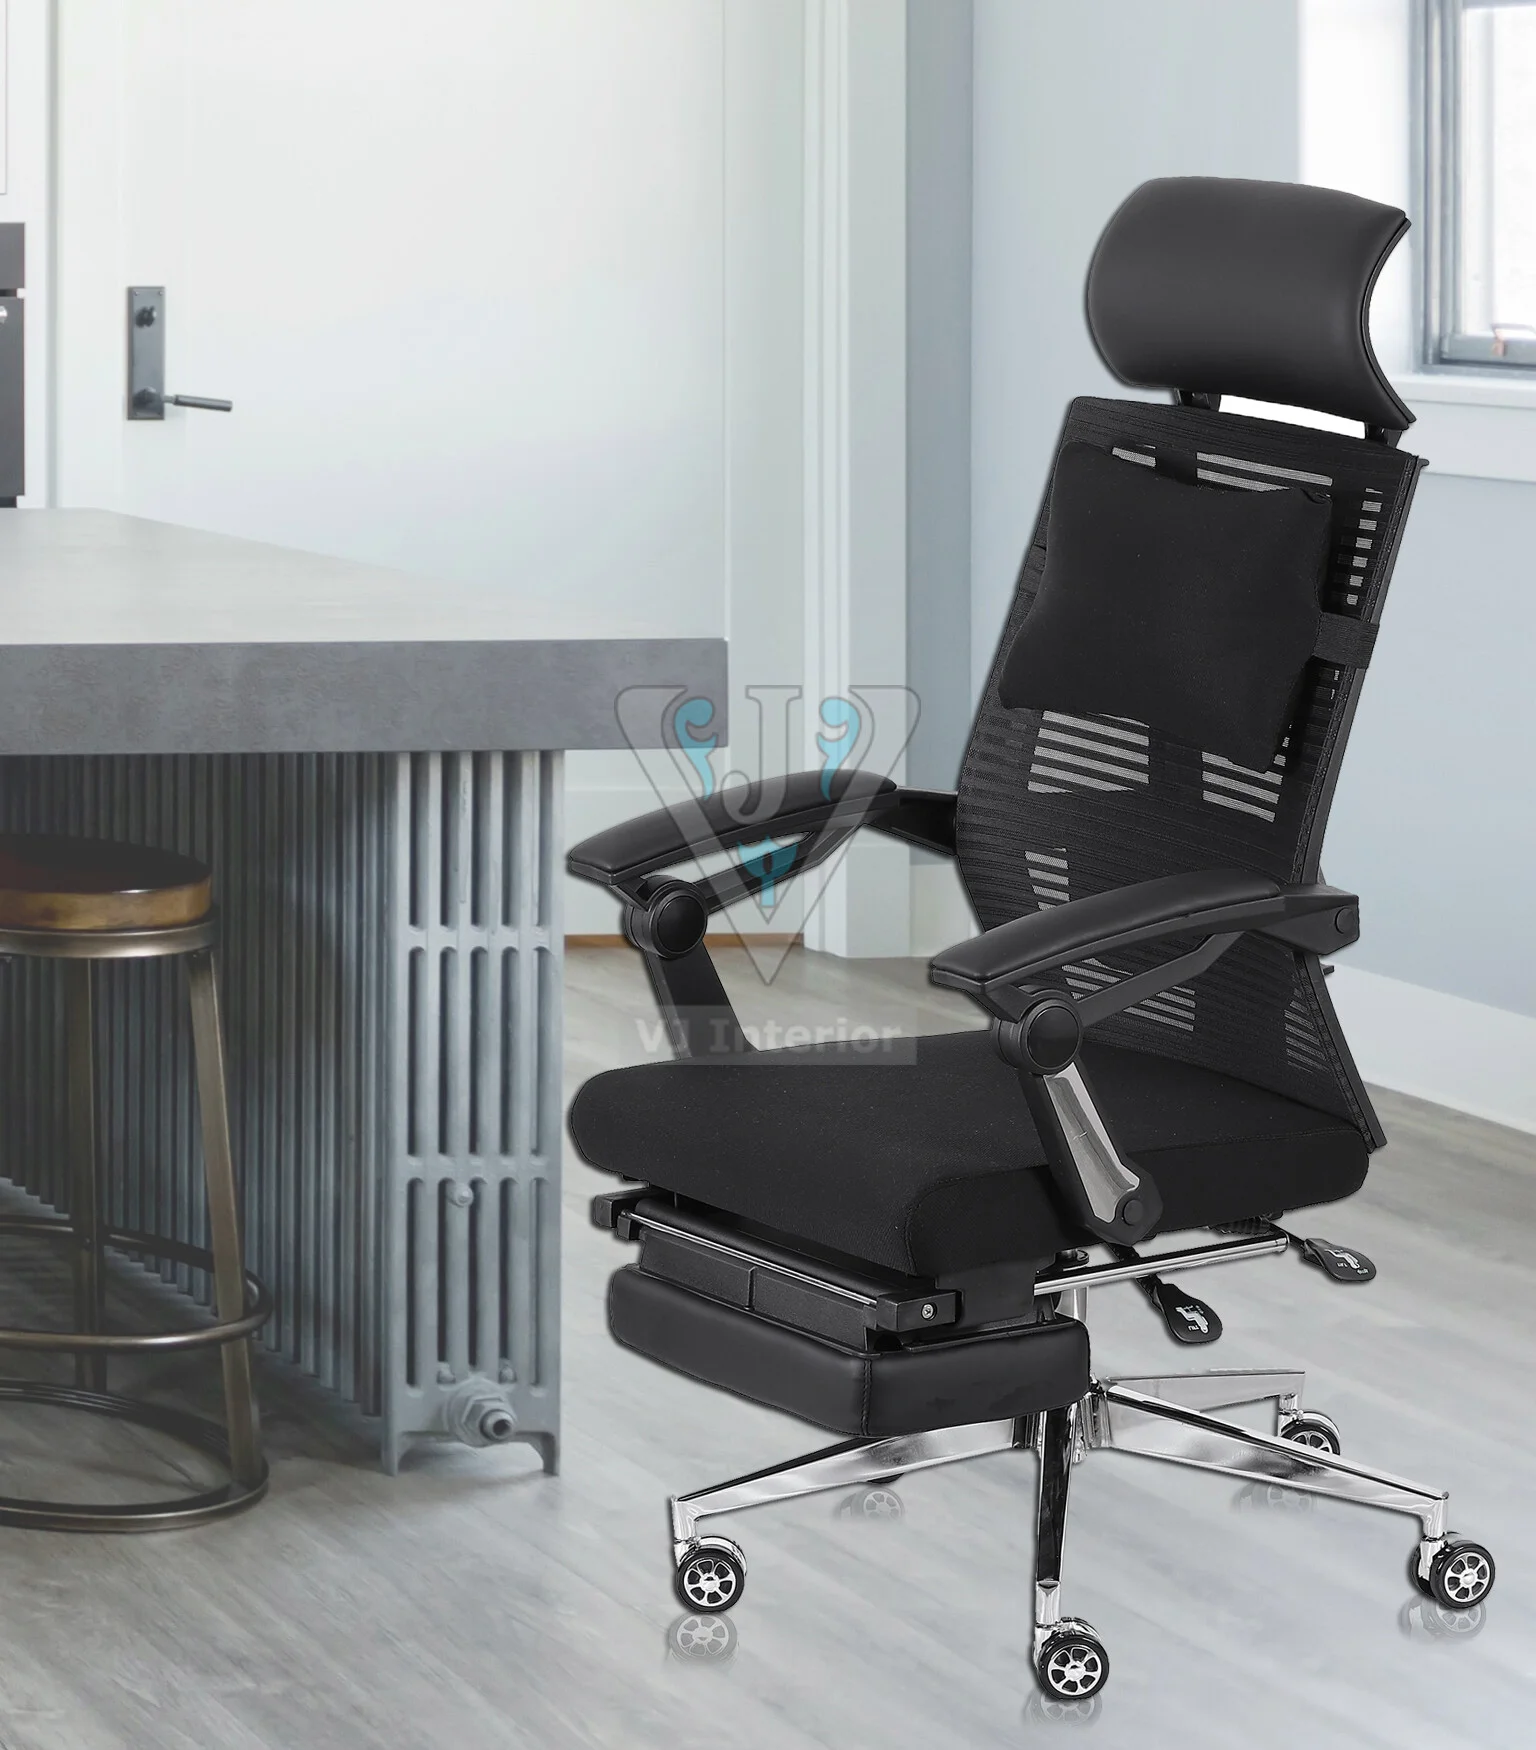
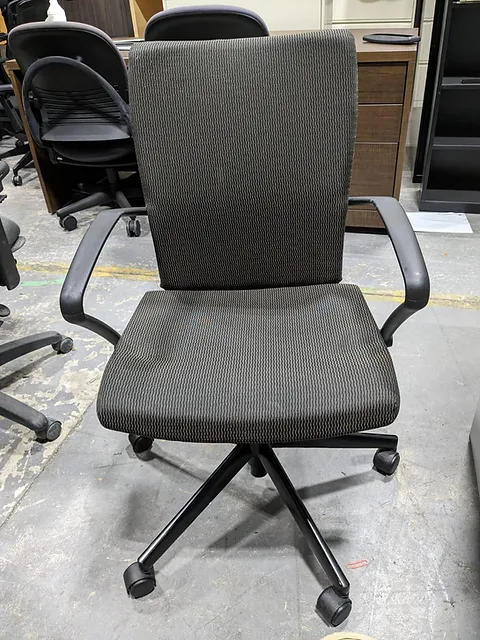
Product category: items_chair
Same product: no